New York State Route 91

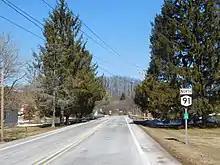
NY 91 northbound from the junction with NY 13 in Truxton

NY 91 begins at an intersection with NY 13 (Main Street) at the eastern end of the hamlet of Truxton. NY 91 proceeds north across and along Labrador Creek, crossing a junction with the terminus of County Route 151 (Prospect Street). Paralleling Labrador Creek and winds northward through the town of Truxton as a two-lane rural roadway, crossing northeast across the creek near Shackham Road. Turning northwest through the Labrador Hollow Unique Area, NY 91 begins paralleling the Labrador Pond and crosses the county line from Cortland County to Onondaga County. Now in the town of Fabius, NY 91 continues north past Labrador Crossover.